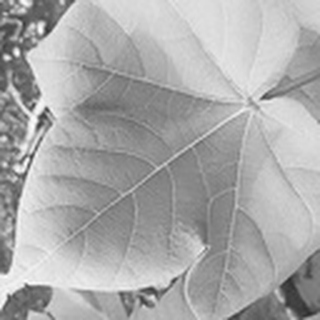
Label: healthy_cotton